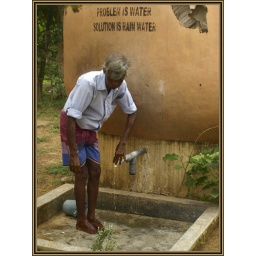
Rain Water Harvesting - provides water around the clock to the vilalgers